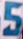
Number: 5